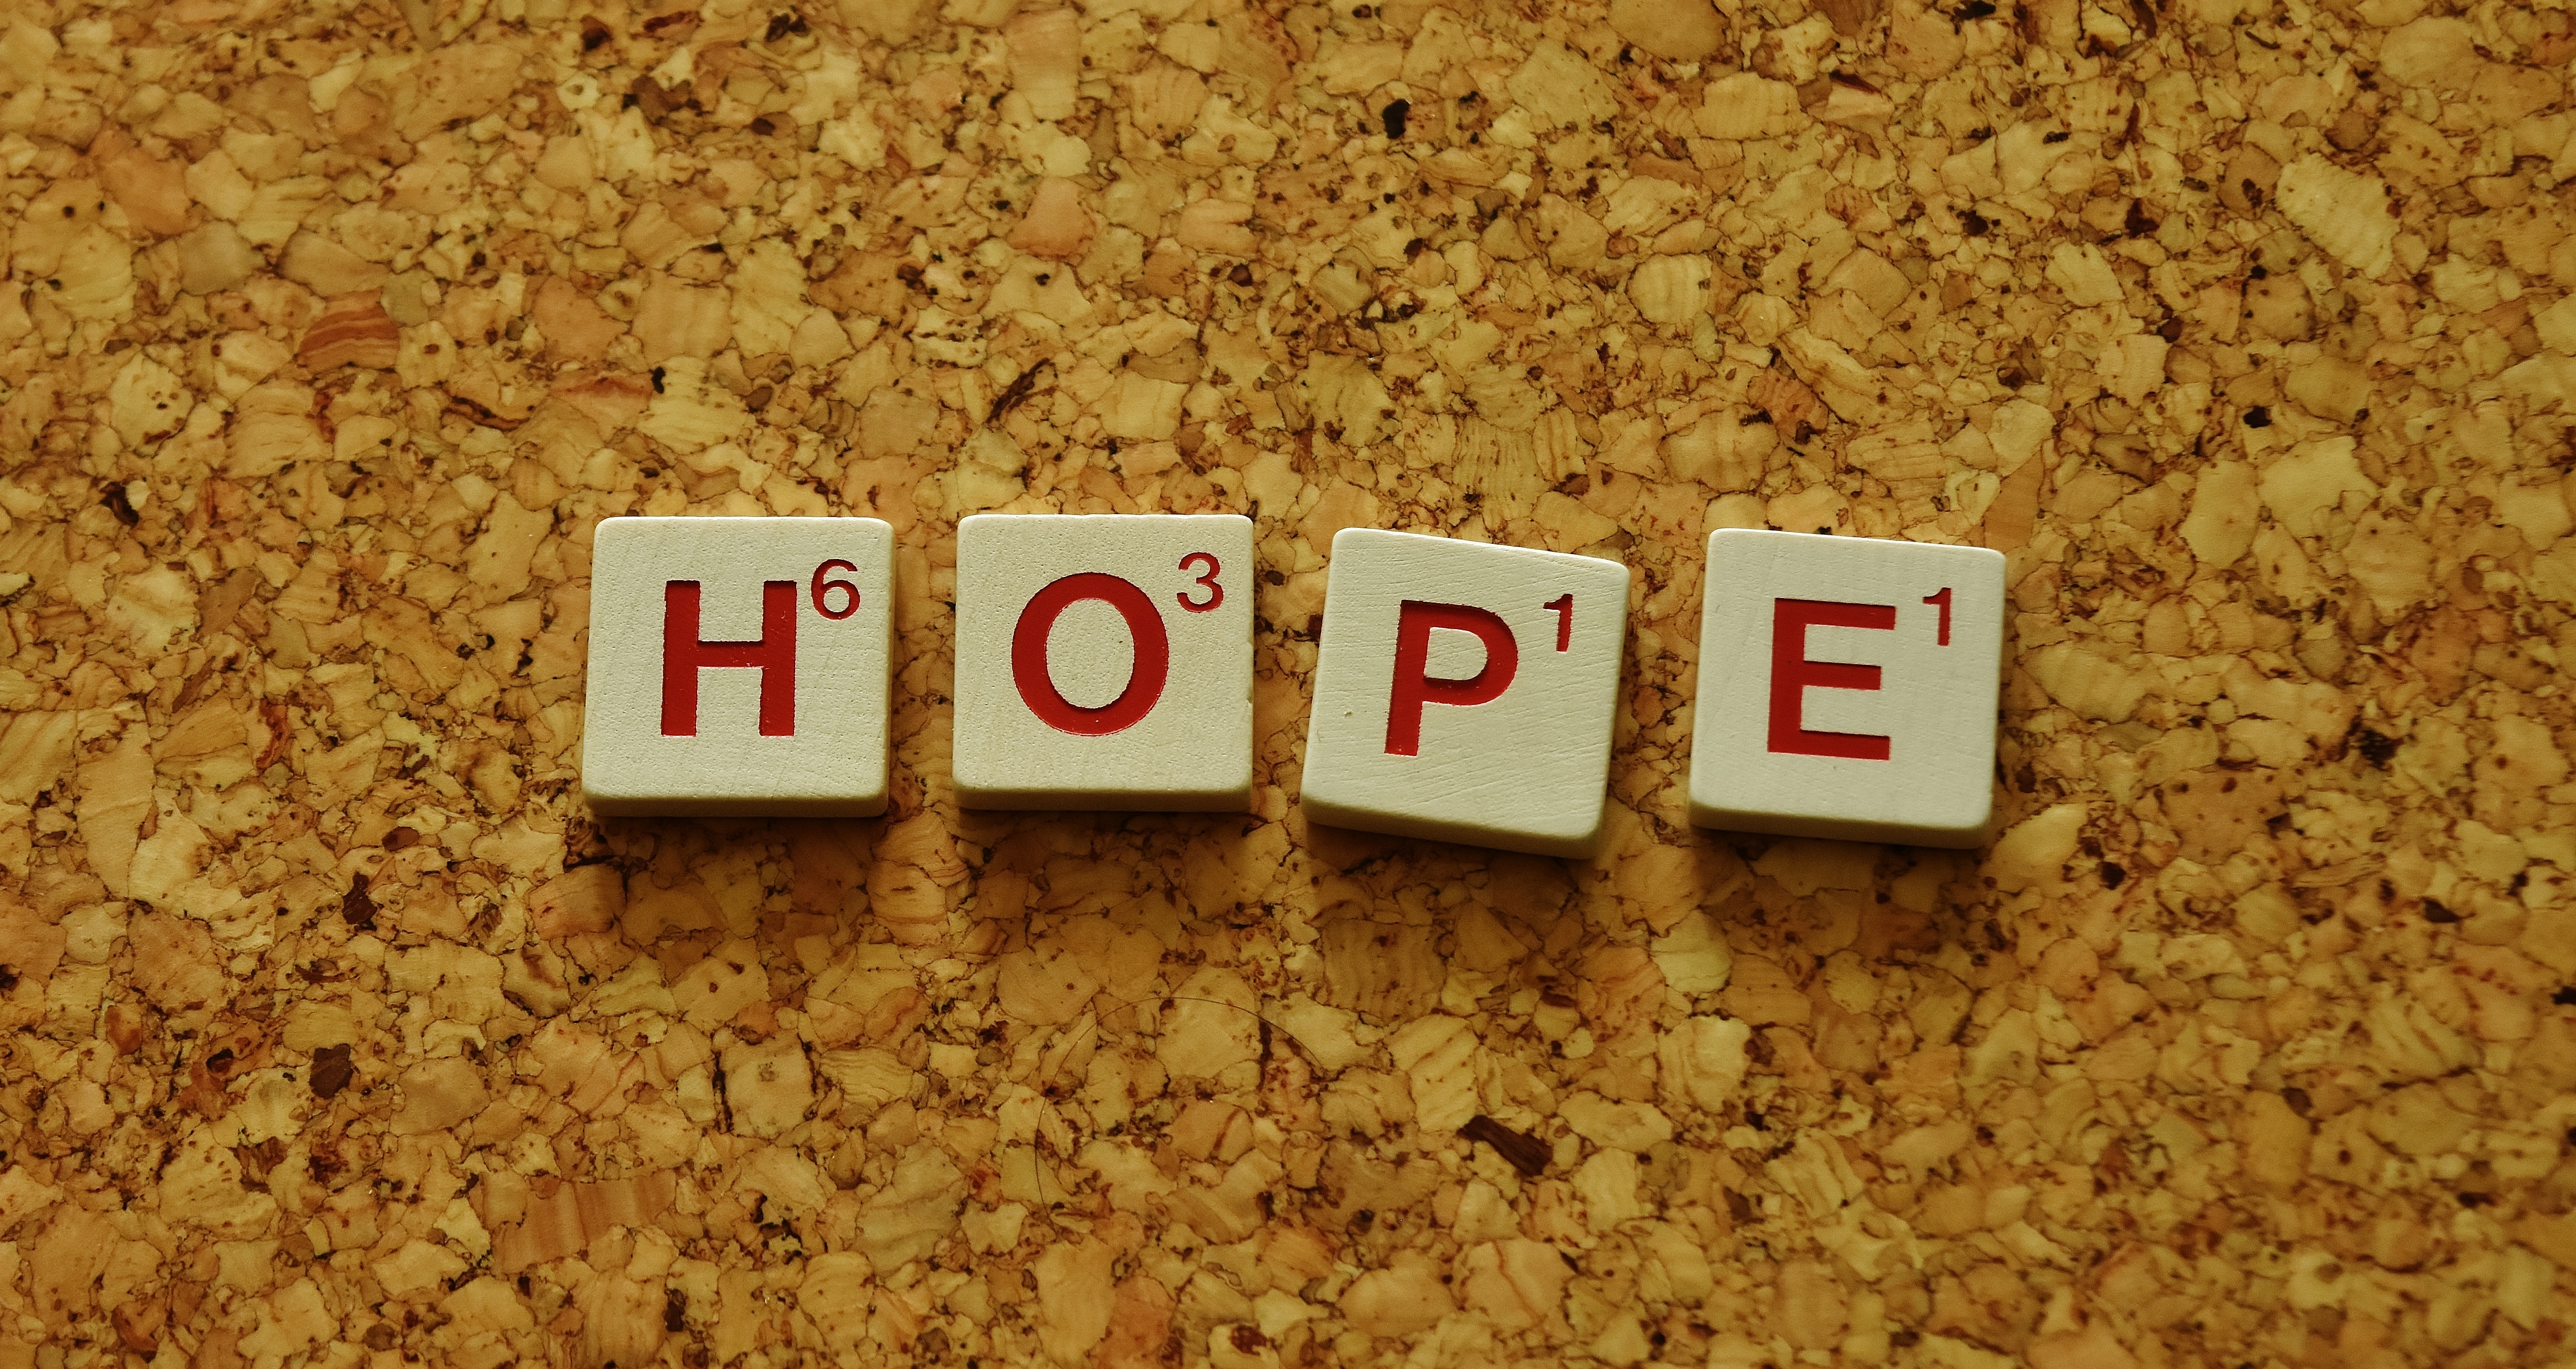
word, number, food, font, hope, letters, snack food, don t give up hope